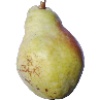
Label: Pear Williams 1